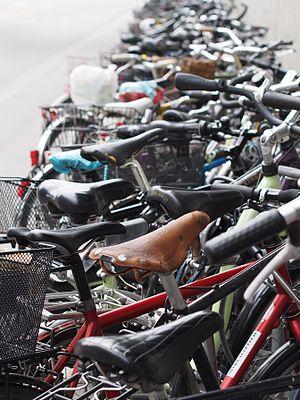
Selles de vélo
La selle de bicyclette est la pièce sur laquelle le cycliste s'assoit.